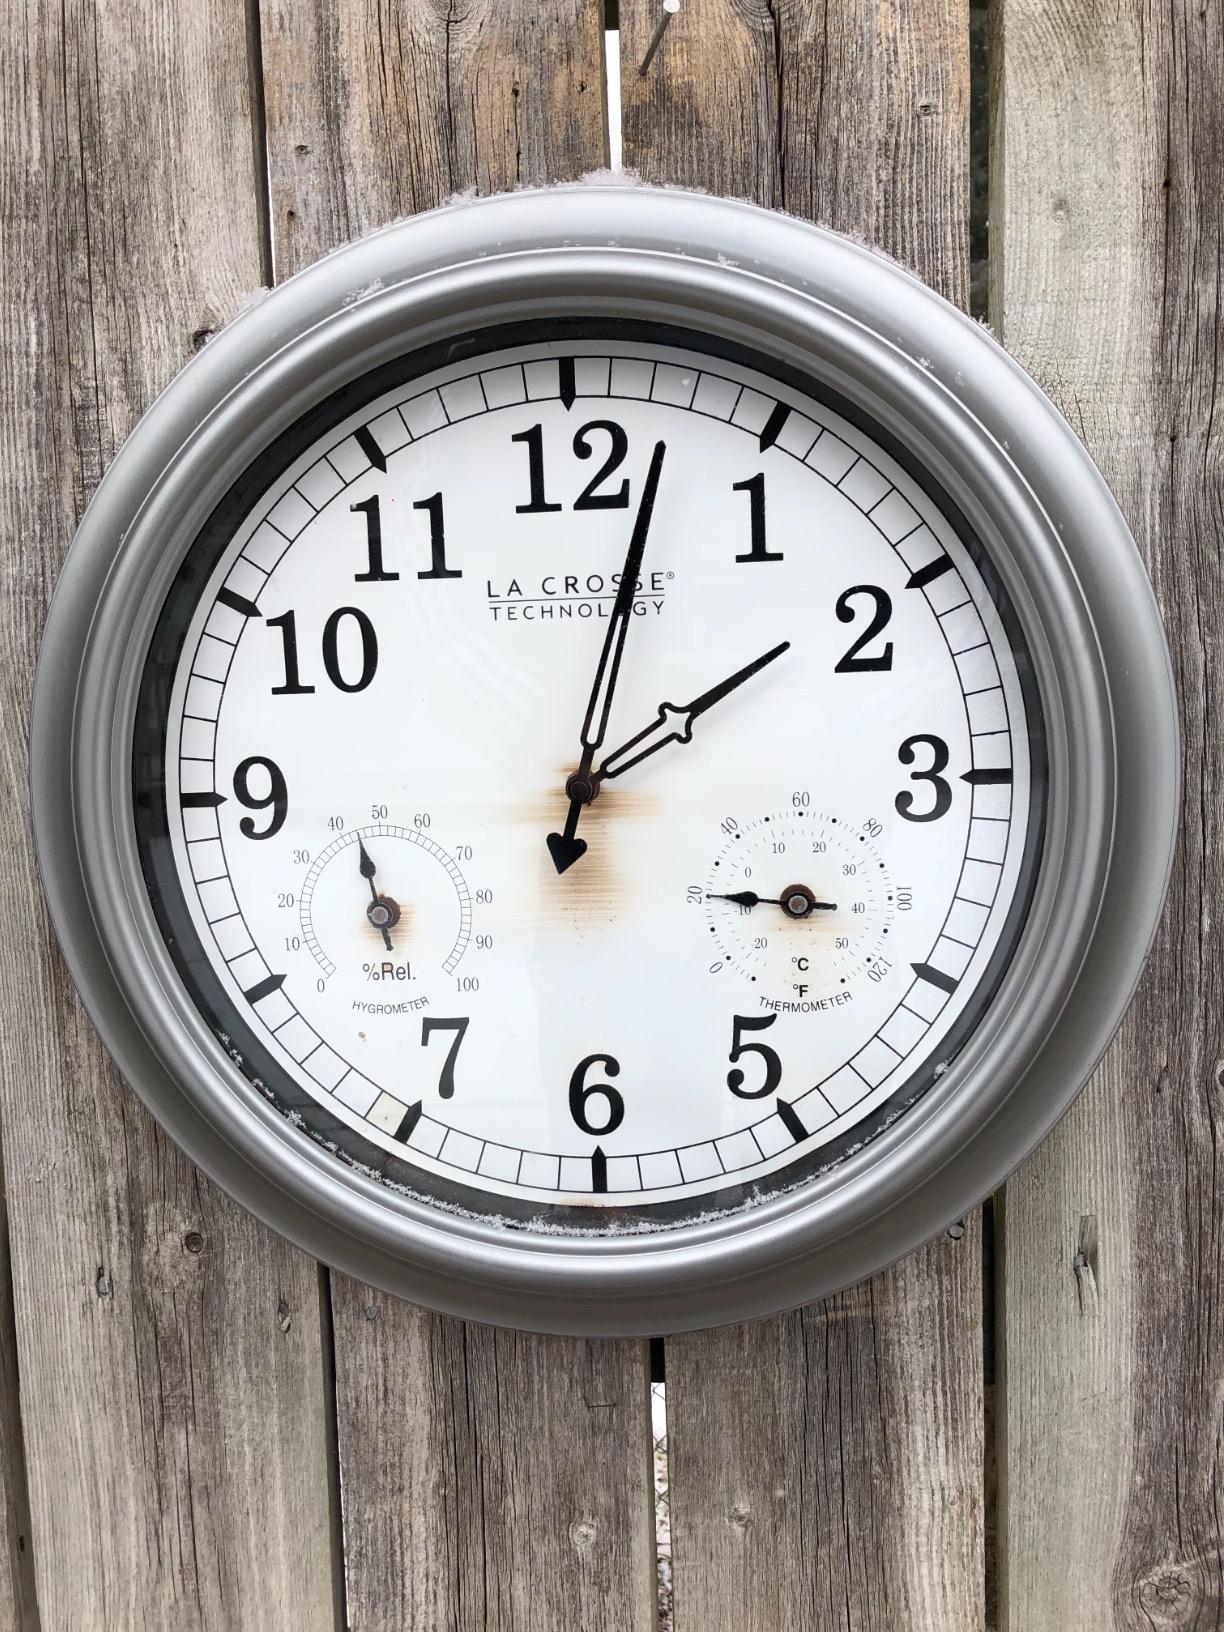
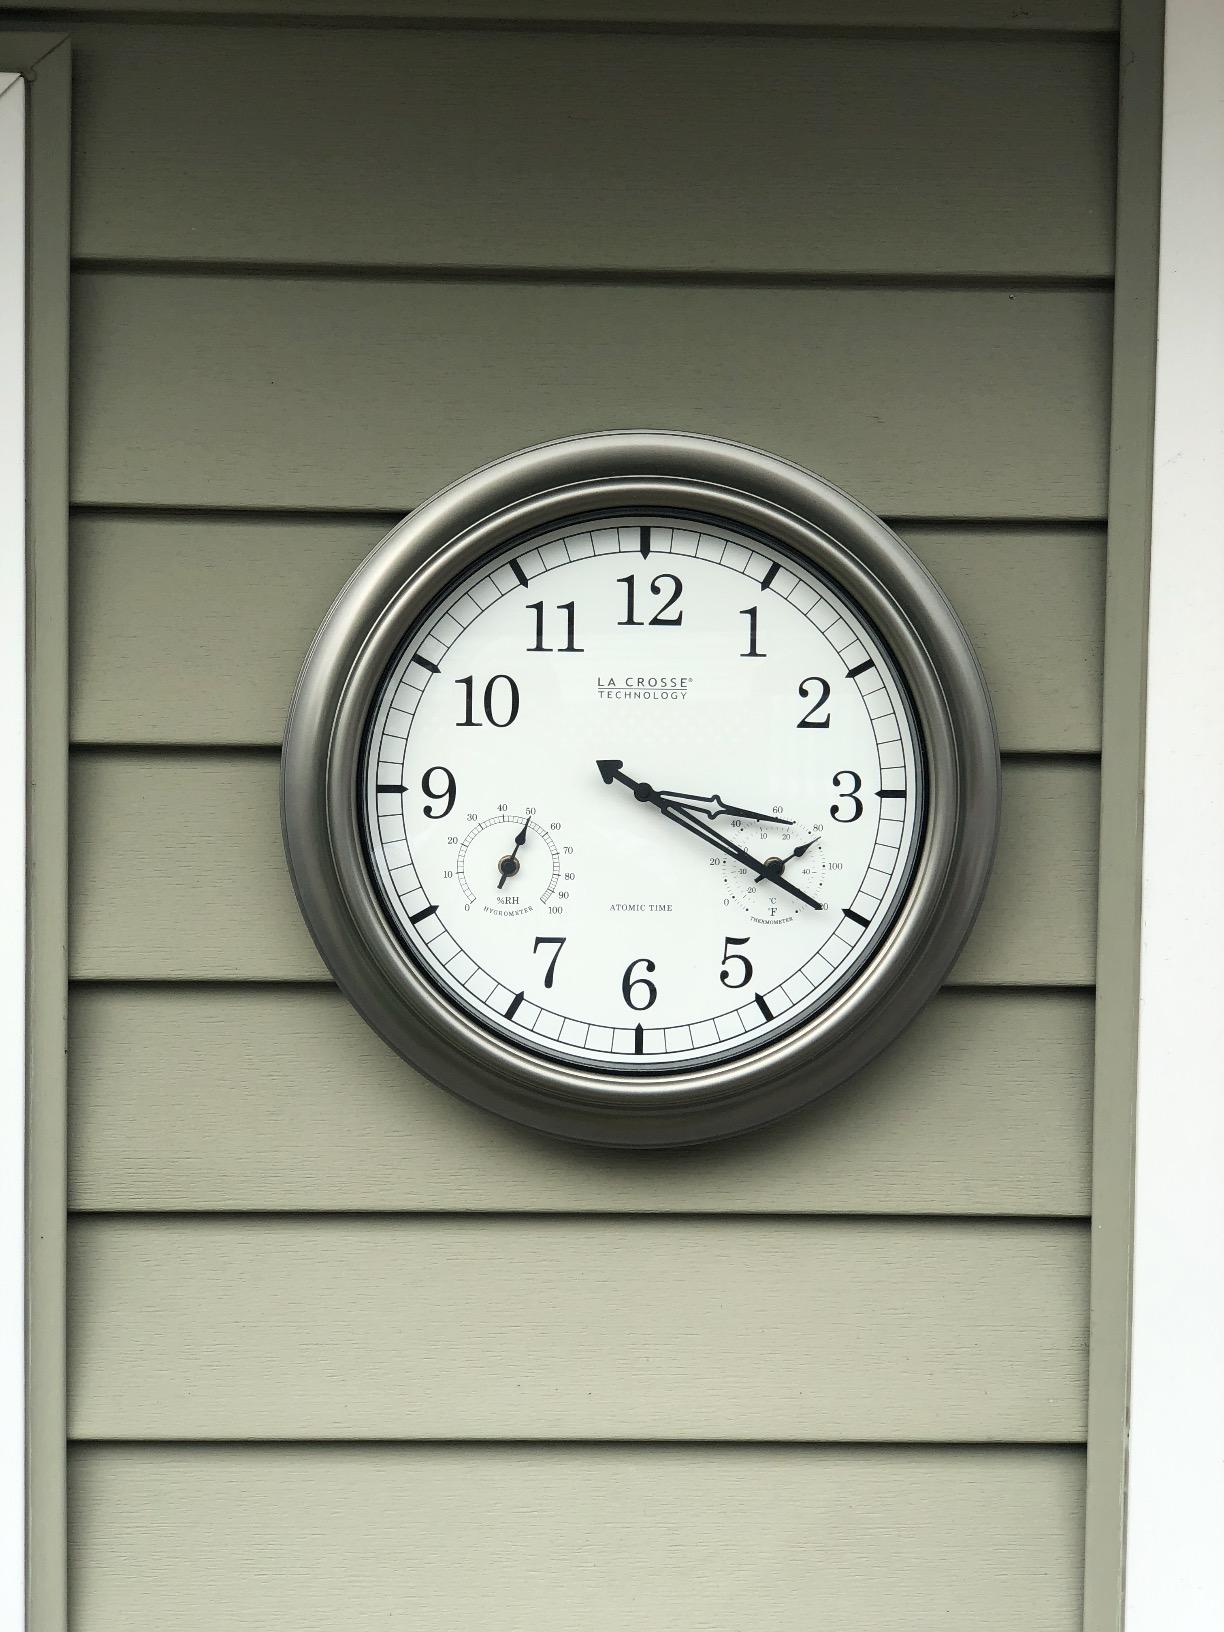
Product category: clock
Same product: yes